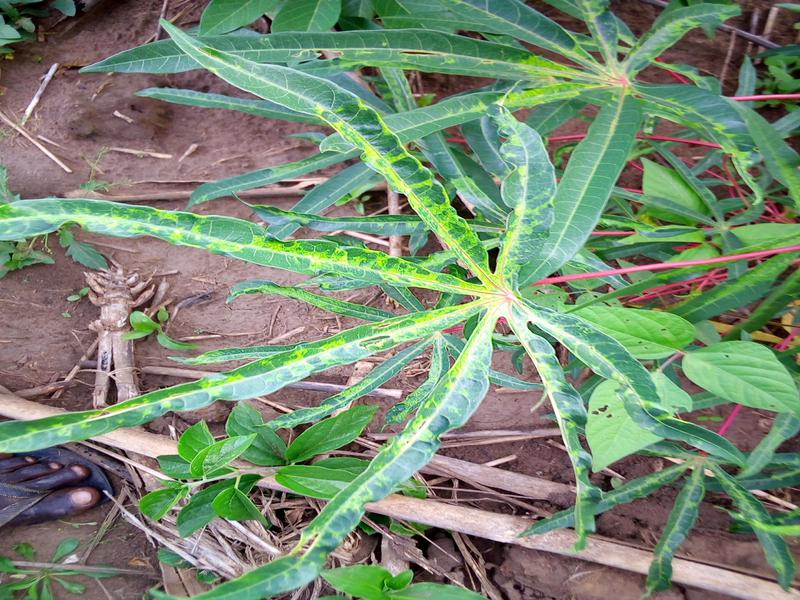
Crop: cassava
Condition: mosaic_disease